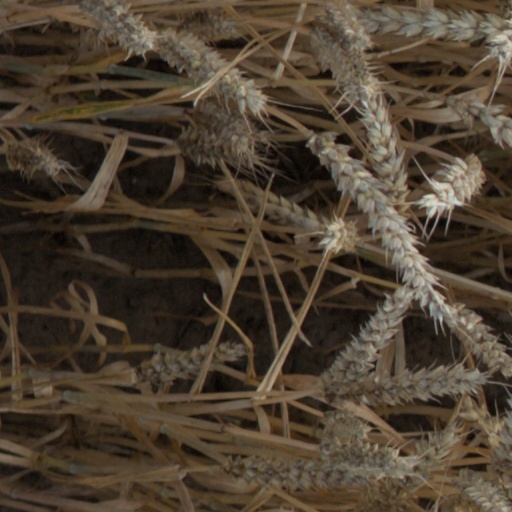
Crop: wheat